Wrestle Kingdom 9

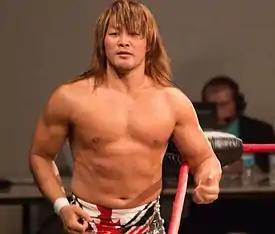
Hiroshi Tanahashi, a Japanese man with long brown hair, at a professional wrestling event

Wrestle Kingdom 9 drew 36,000 fans to the Tokyo Dome, reportedly (accordingly to "Wrestleview.com" and the "Wrestling Observer Newsletter") the best attendance for a NJPW January 4 Tokyo Dome Show in 13 years. The event reportedly had 12,000 to 15,000 purchases in North America.